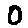
Label: 0